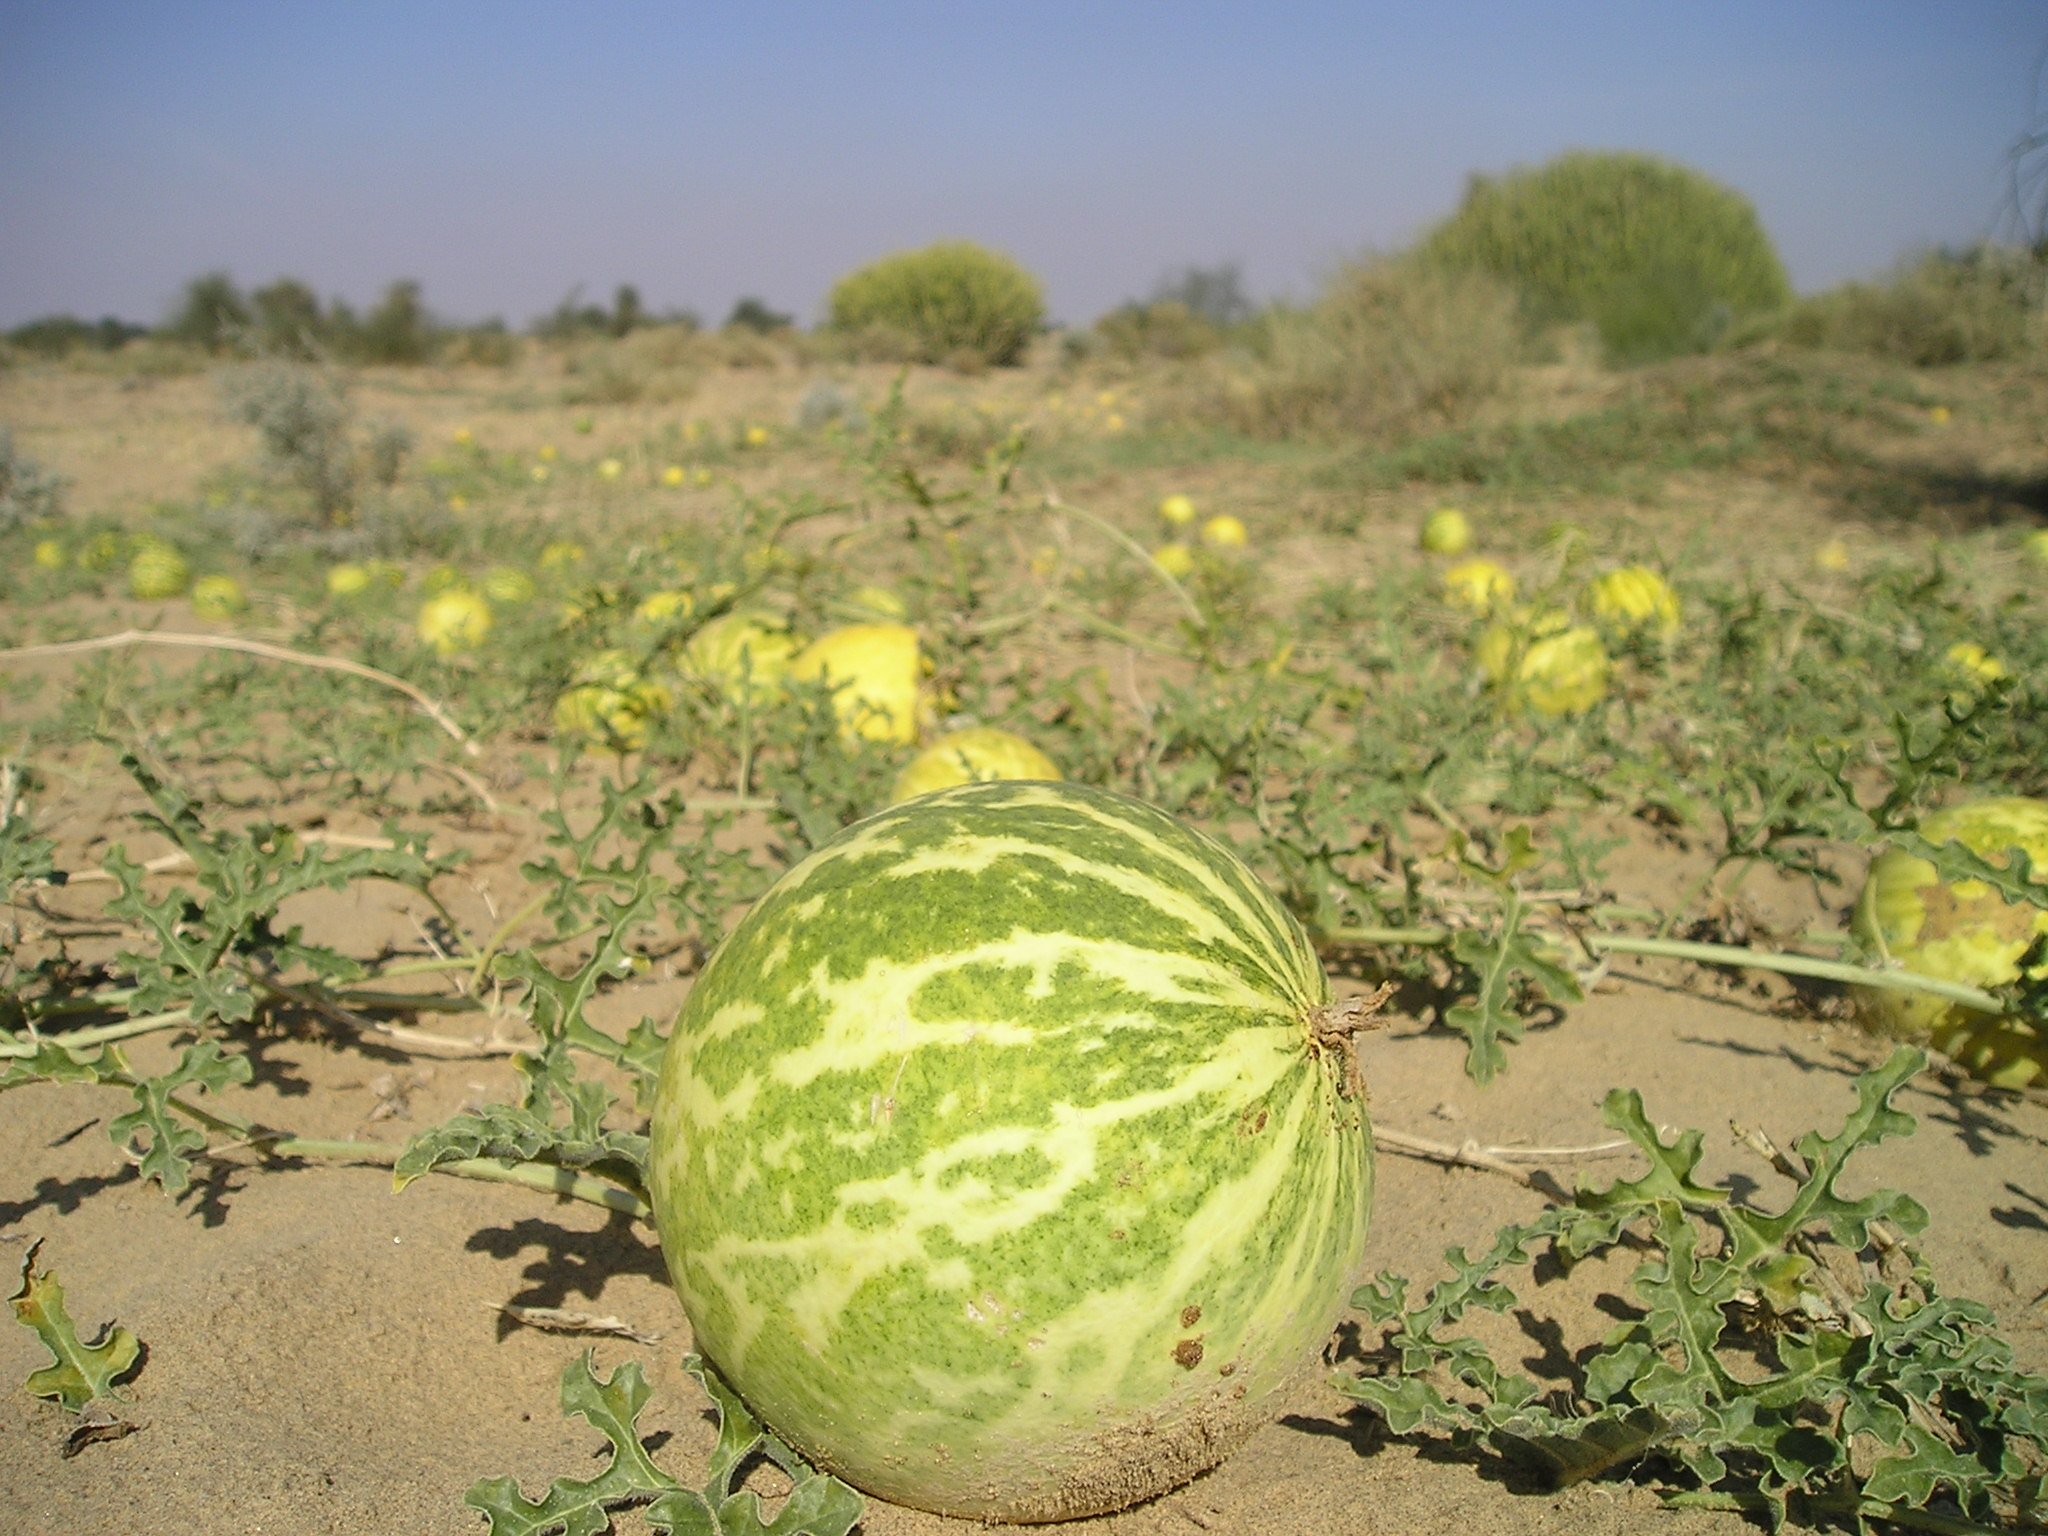
sand, plant, field, fruit, desert, flower, food, produce, vegetable, gourd, toxic, india, brassica, bitter, melon, cucurbita, flowering plant, bitter melon, land plant, cucumber gourd and melon family